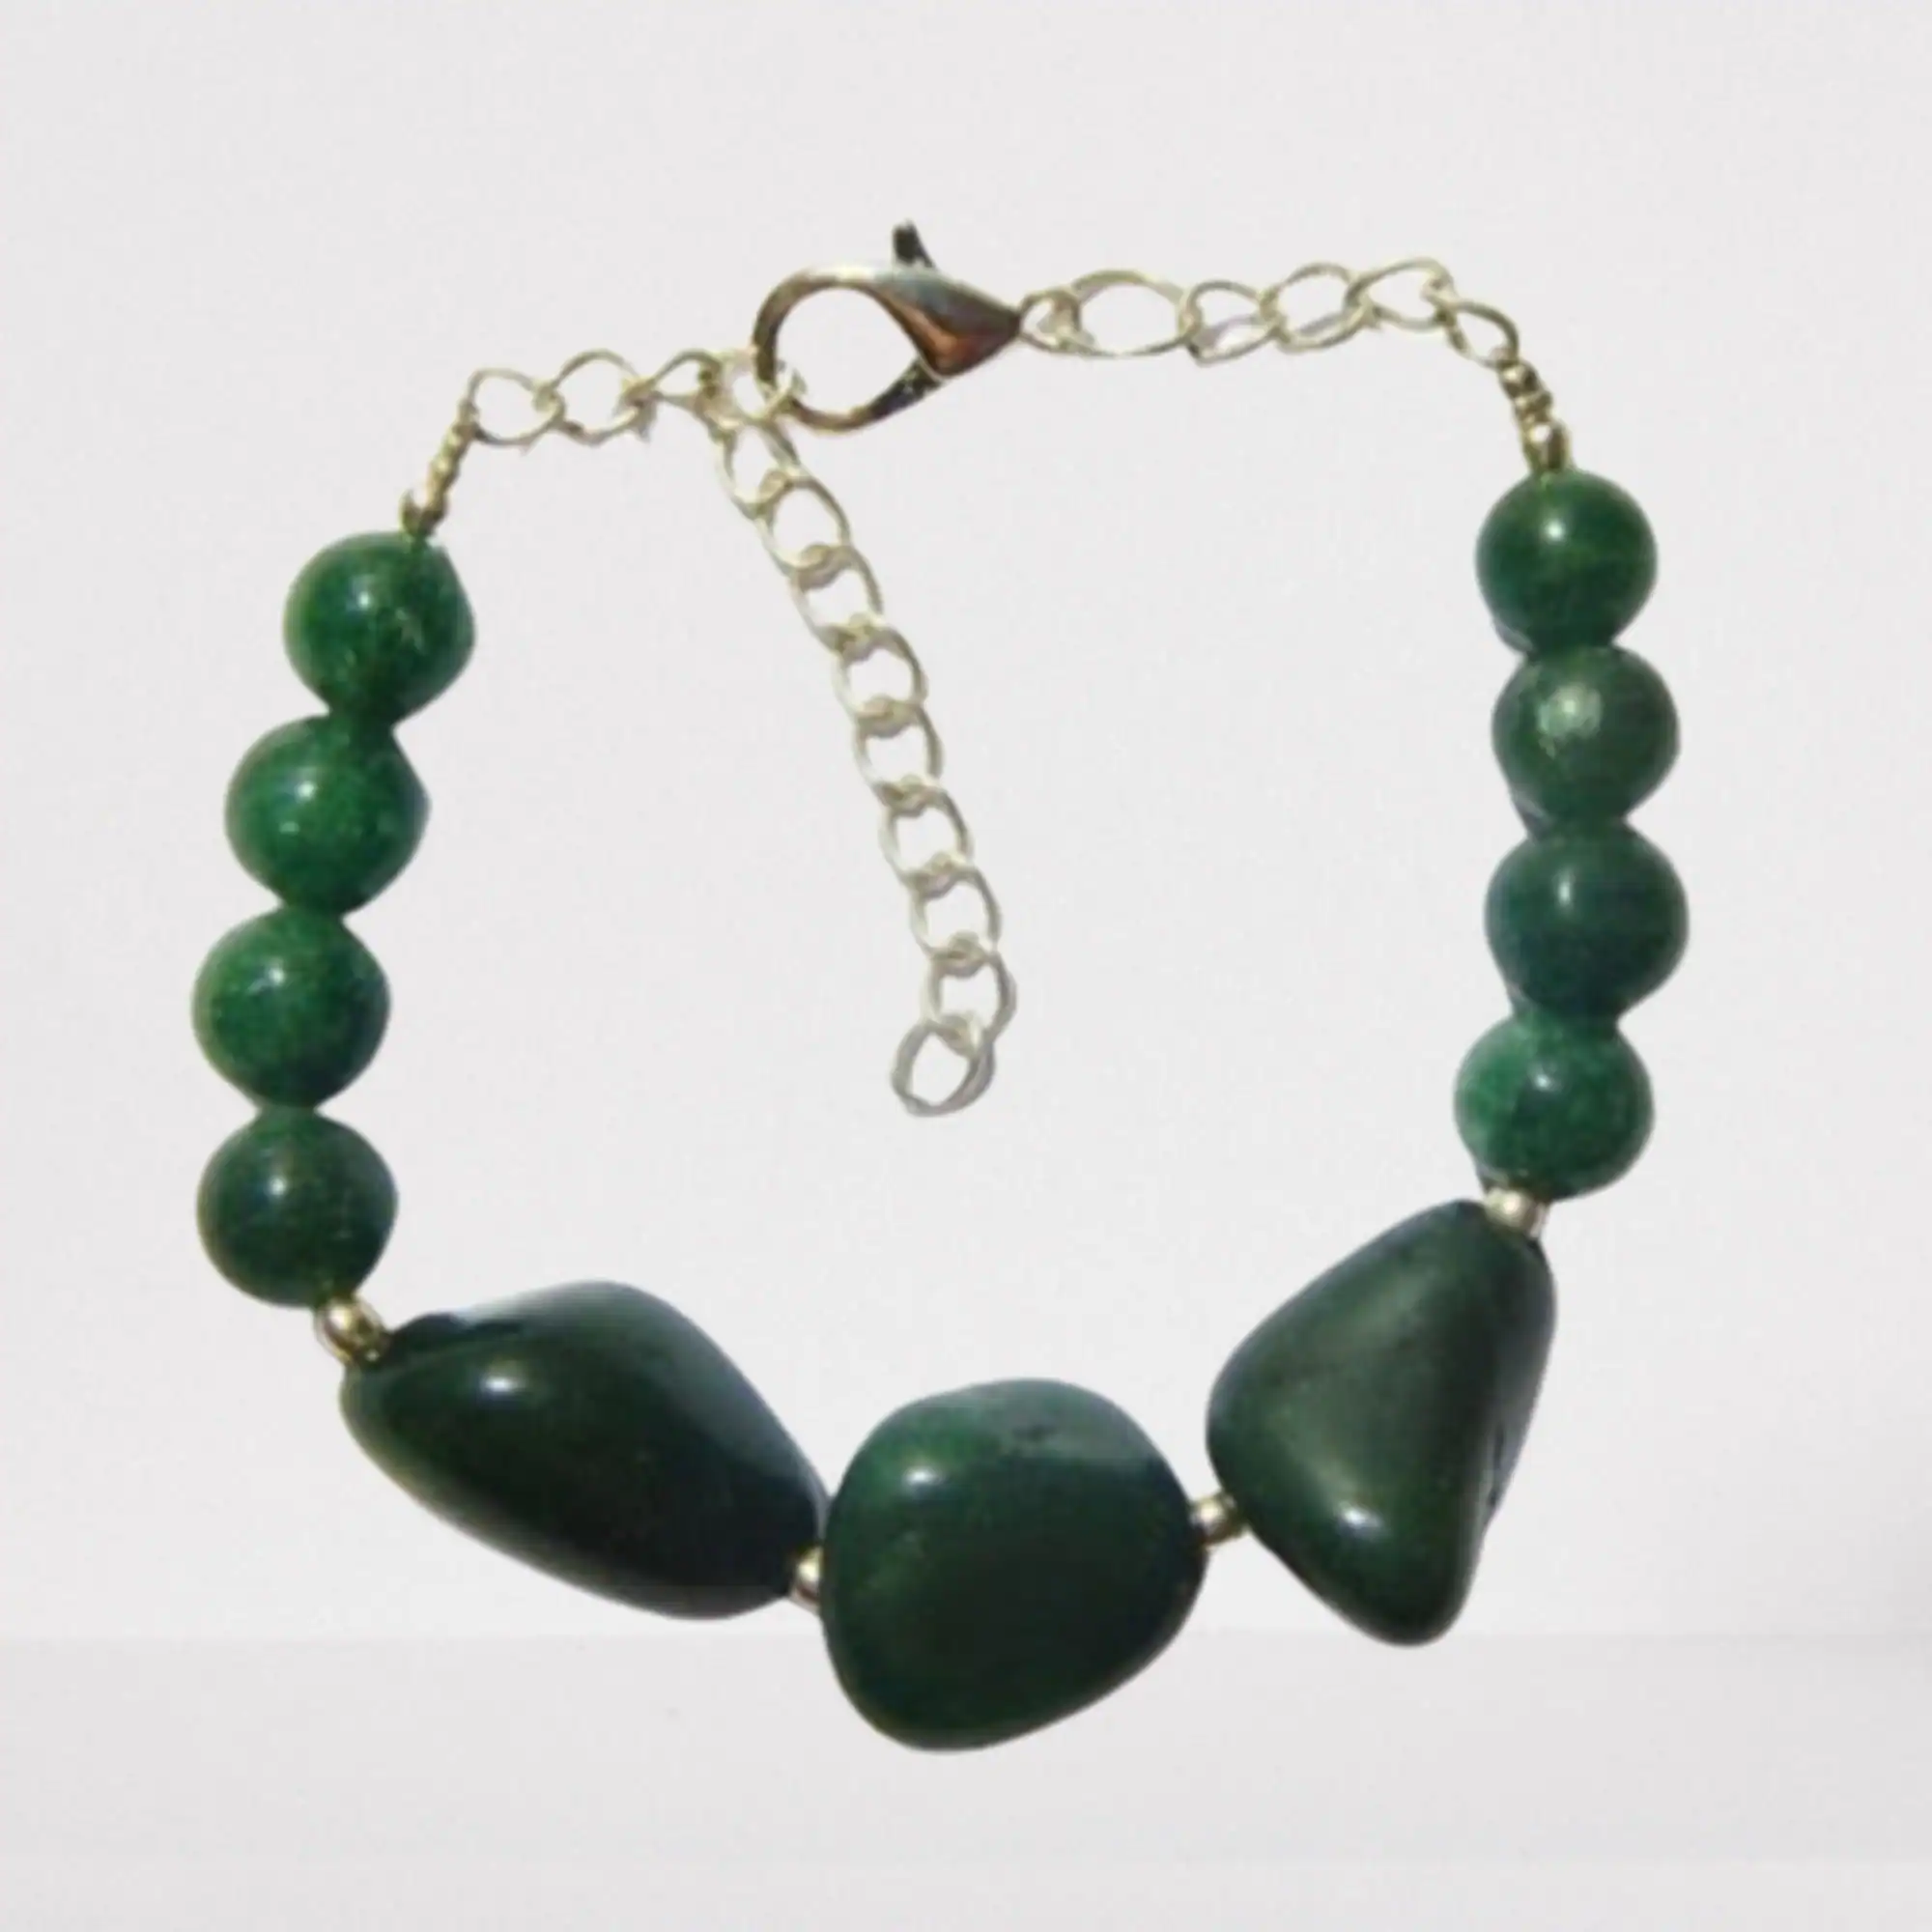
Jaya Vision Enterprises Gemstone Green Aventurine Heart Chakra Bracelet
Type: Bracelets
Brand: JAYA VISION ENTERPRISES
Price: Rs. 490
 Green Aventurine Bracelet for Heart ChakraGreen Aventurine Tumble and Green Aventurine Beads with Silver Polish Copper metal beads & Chain.Green Aventurine help in emotional healing and preparing one for growth. It associates one to tree of life. Its positive energy heals emotional trauma, reduces anxiety.Helps in Vision and Heart aliments, it also improves general well being. "